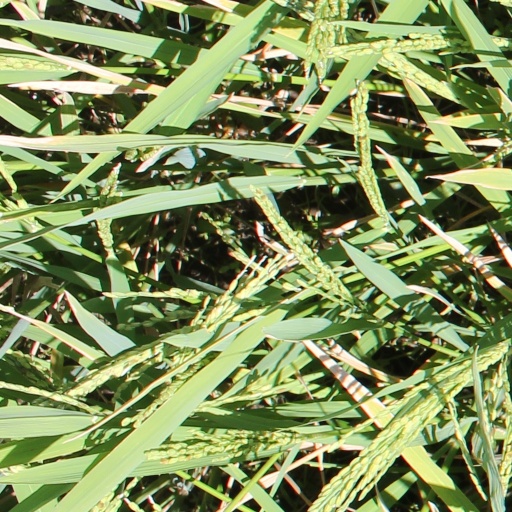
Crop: rice